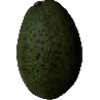
Label: Avocado 1